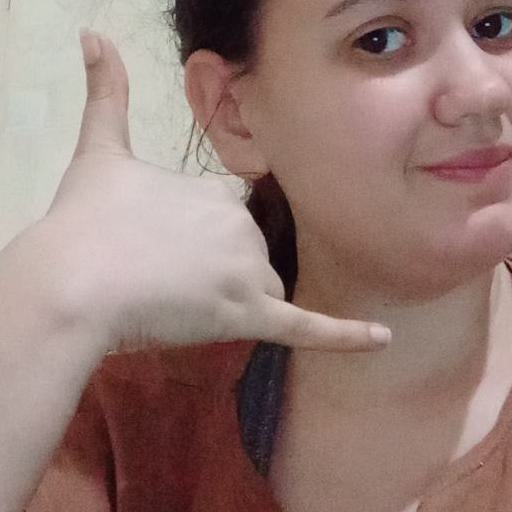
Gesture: call